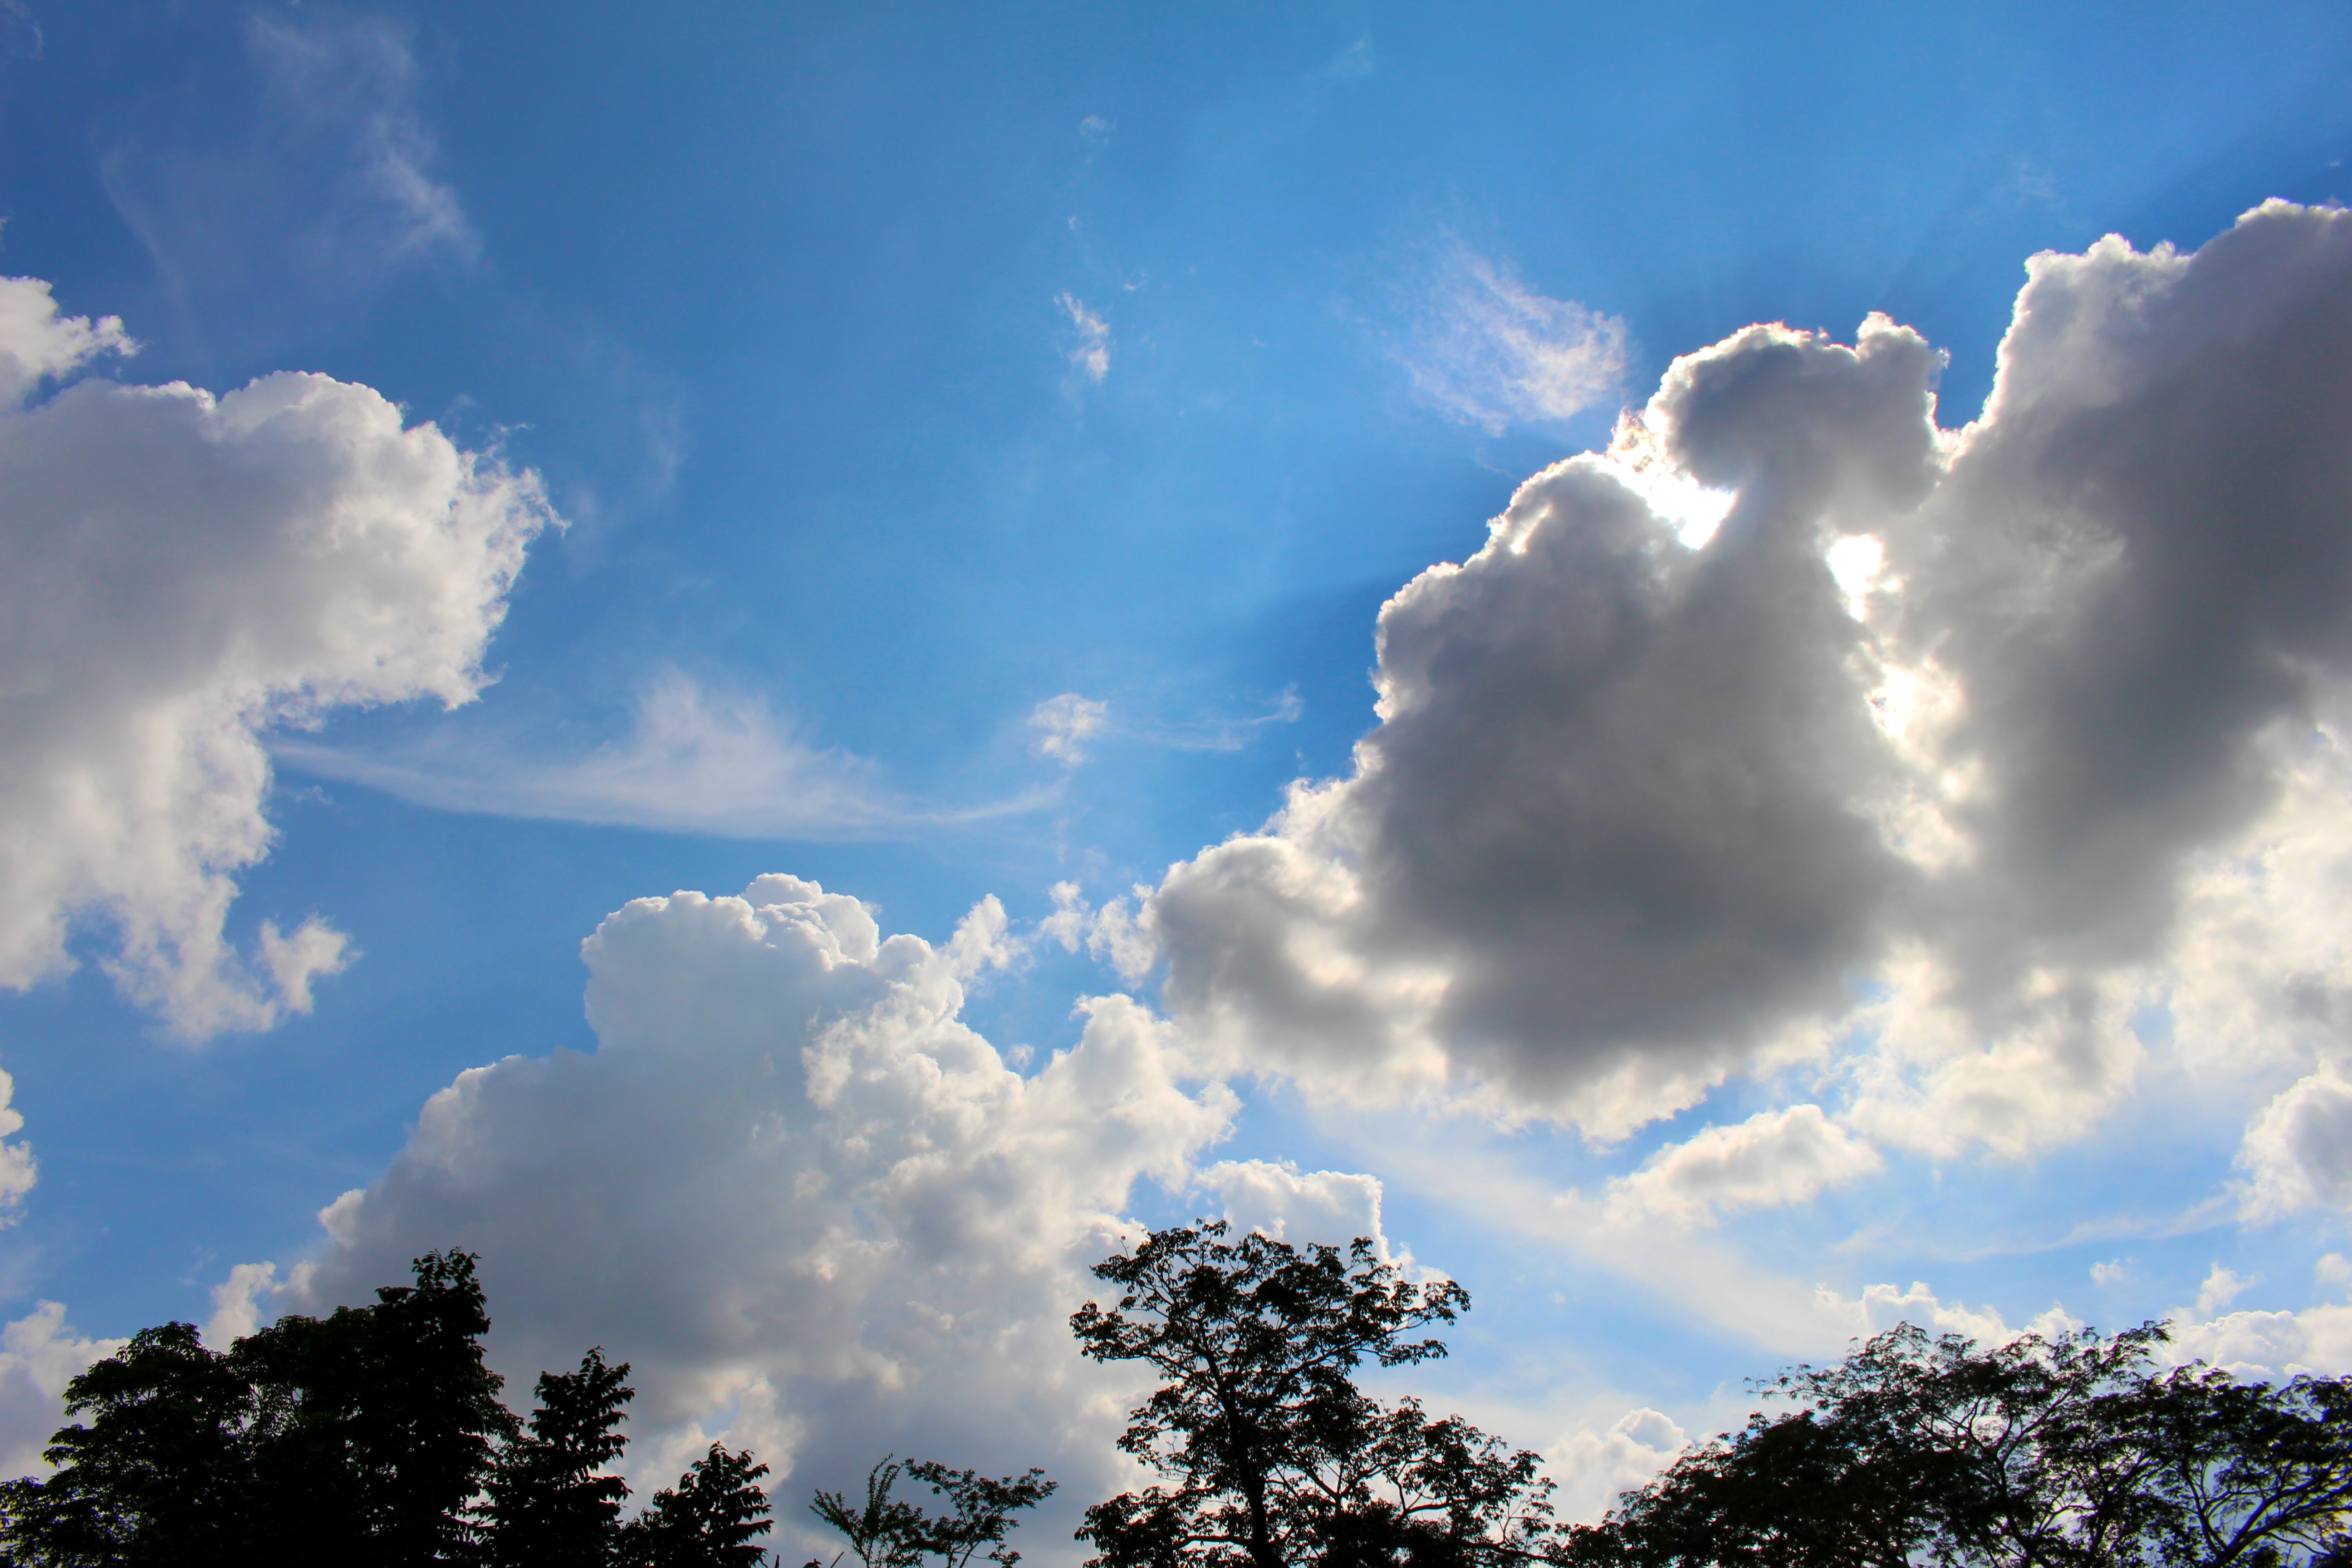
landscape, nature, light, cloud, sky, sun, sunlight, atmosphere, dusk, daytime, weather, cumulus, blue, clouds, rays, meteorological phenomenon